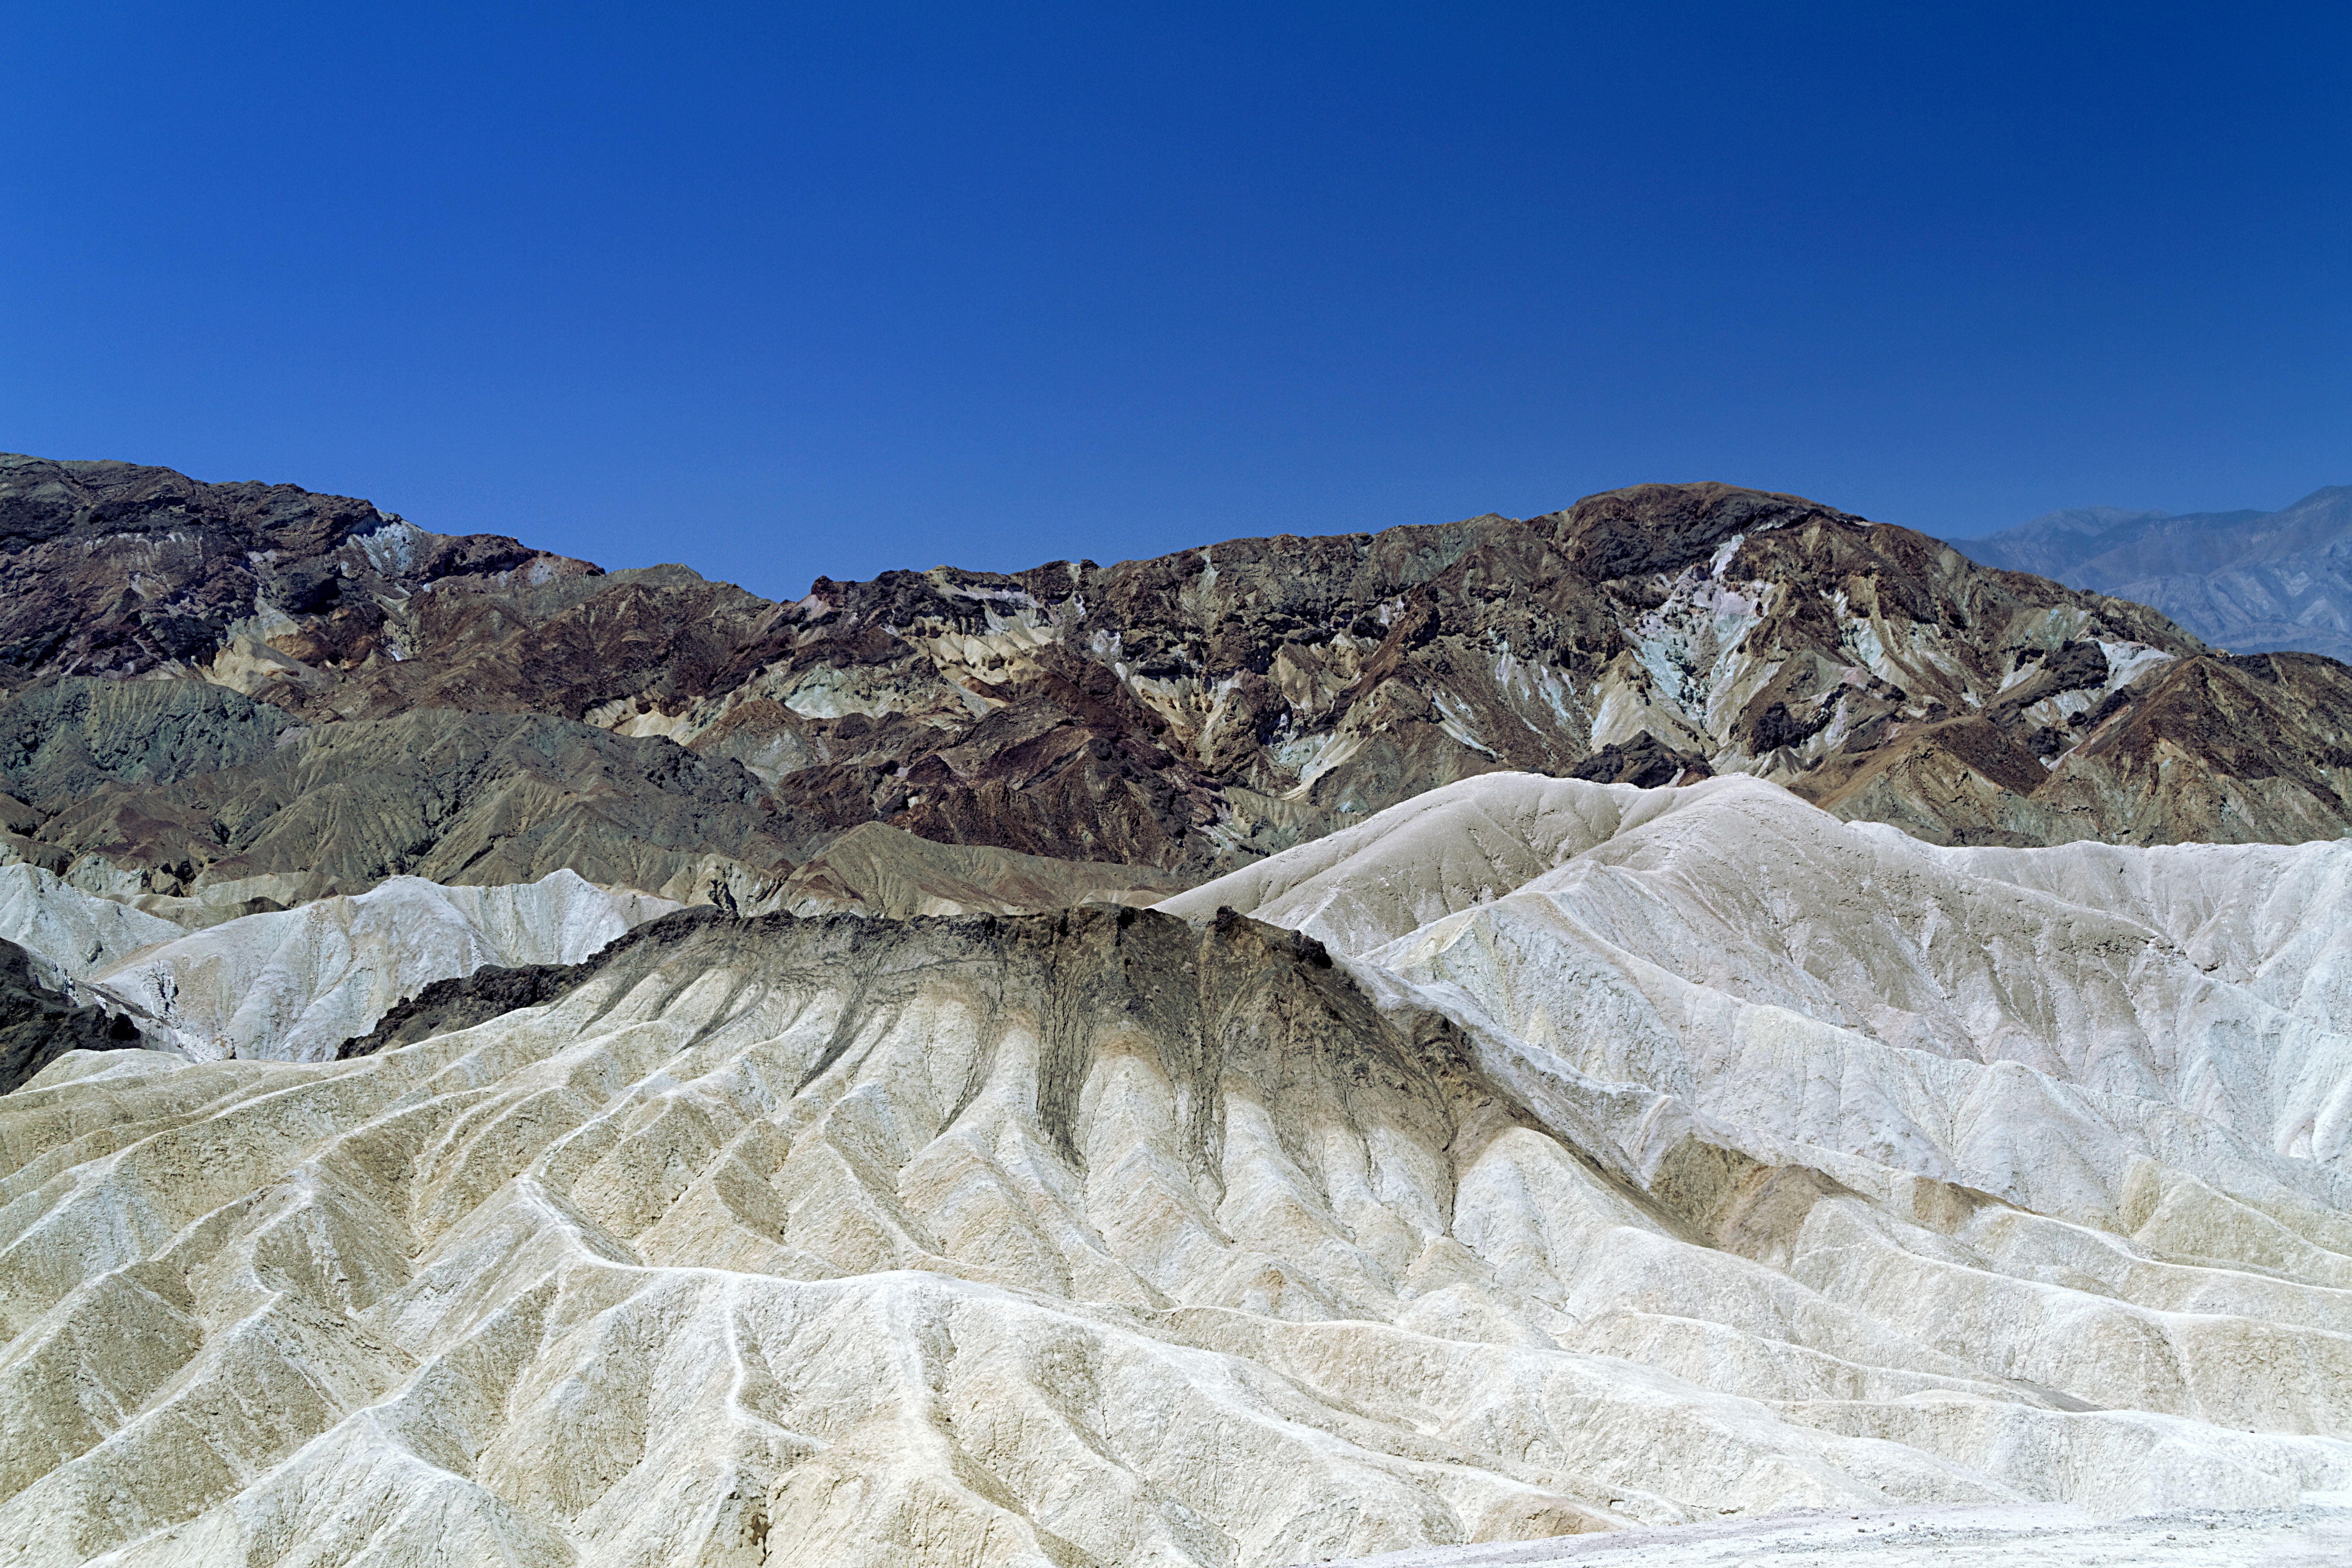
landscape, wilderness, mountain, snow, desert, mountain range, formation, terrain, california, ridge, summit, mojave desert, geology, badlands, plateau, nevada, moraine, death valley, landform, natural environment, geographical feature, mountainous landforms, geological phenomenon, hitzepol, death valley national park